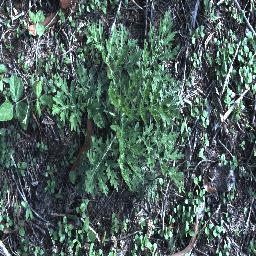
Label: parthenium